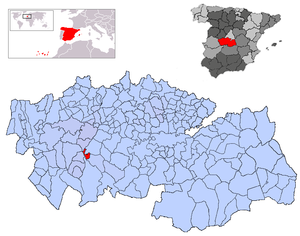
Santa Ana de Pusa est une commune d'Espagne de la province de Tolède dans la communauté autonome de Castille-La Manche.